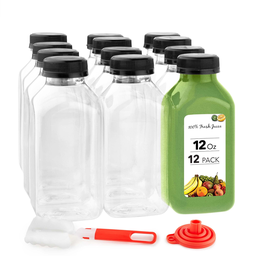
Label: plastic